Mad Men

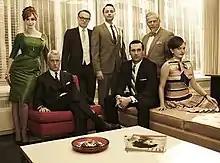
"Mad Men" season 5 core cast from left to right: Christina Hendricks, John Slattery, Jared Harris, Vincent Kartheiser, Jon Hamm, Robert Morse, and Elisabeth Moss

"Mad Men" depicts parts of American society of the 1960s, including cigarette smoking, drinking, sexism, feminism, adultery, homophobia, antisemitism and racism. Themes of alienation, social mobility and ruthlessness set the tone of the show. MSNBC noted that the series "mostly remains disconnected from the outside world, so the politics and cultural trends of the time are illustrated through people and their lives, not broad, sweeping arguments".